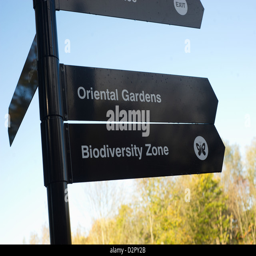
a black directional sign pointing